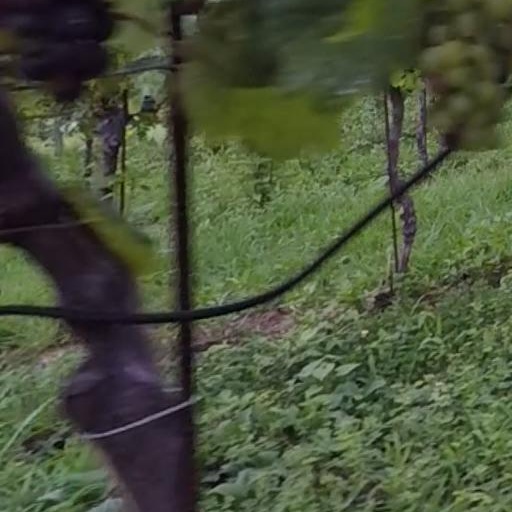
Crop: grape